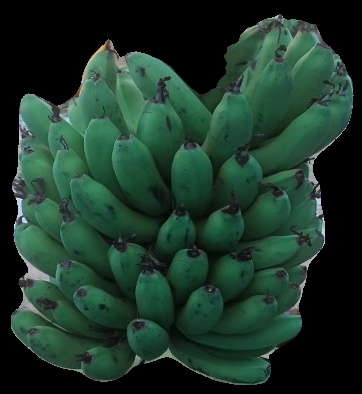
Variety: pachbale
Grade: grade2